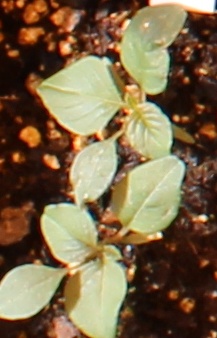
Label: Redroot Pigweed